Viborg, Denmark

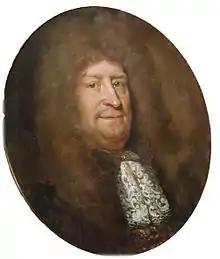
Vitus Bering

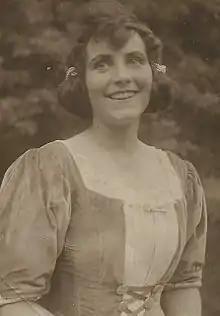
Gudrun Houlberg, 1916

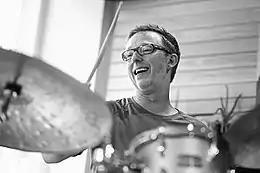
Morten Lund, 2017

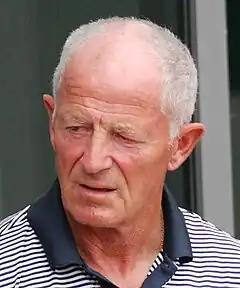
Finn Døssing, 2011

In the science fiction book "The Corridors of Time" by Poul Anderson, a Danish-American writer who did considerable research on Danish history, a large part of the plot takes place in 16th-century Viborg. The protagonist - an American time traveller from the 20th century - arrives in the city in 1535 and gets involved with the adherents of the overthrown King Christian II and of the peasant rebel leader Skipper Clement, who face savage persecution in the city.